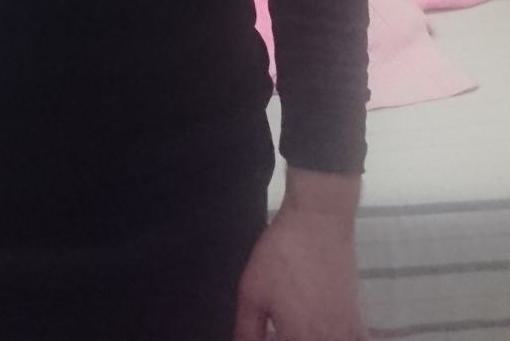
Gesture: no_gesture